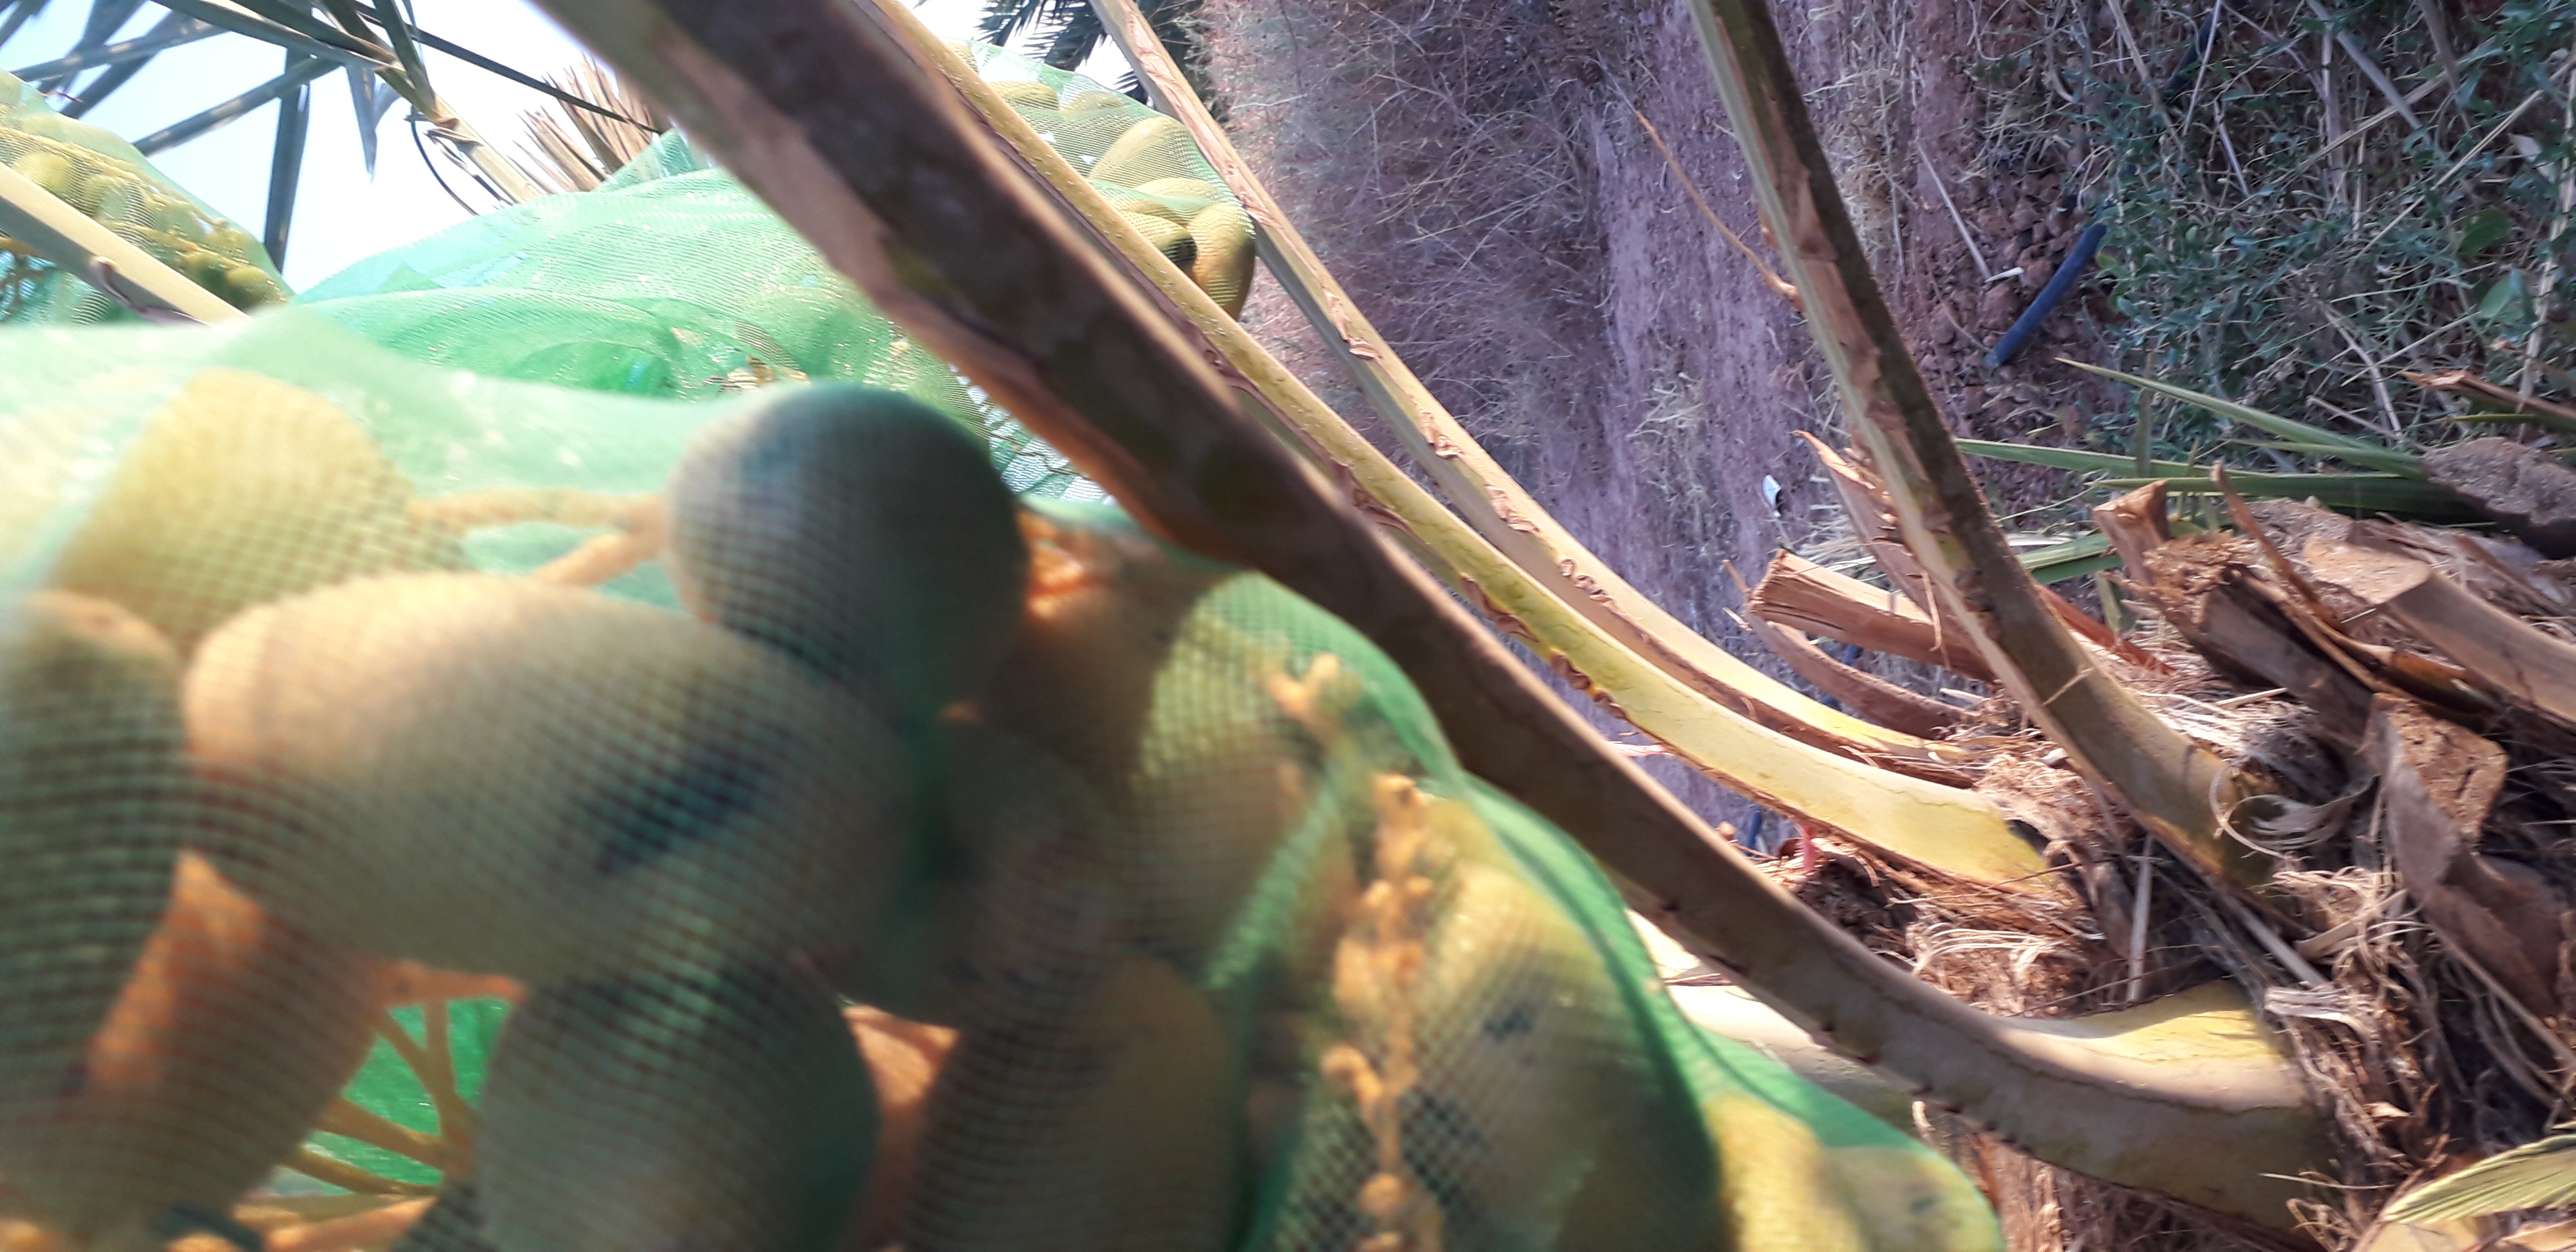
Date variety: Boumajhoul